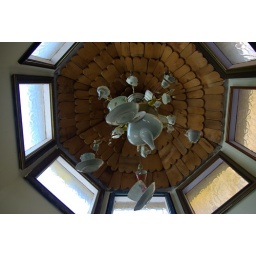
cup mobile in coffee house